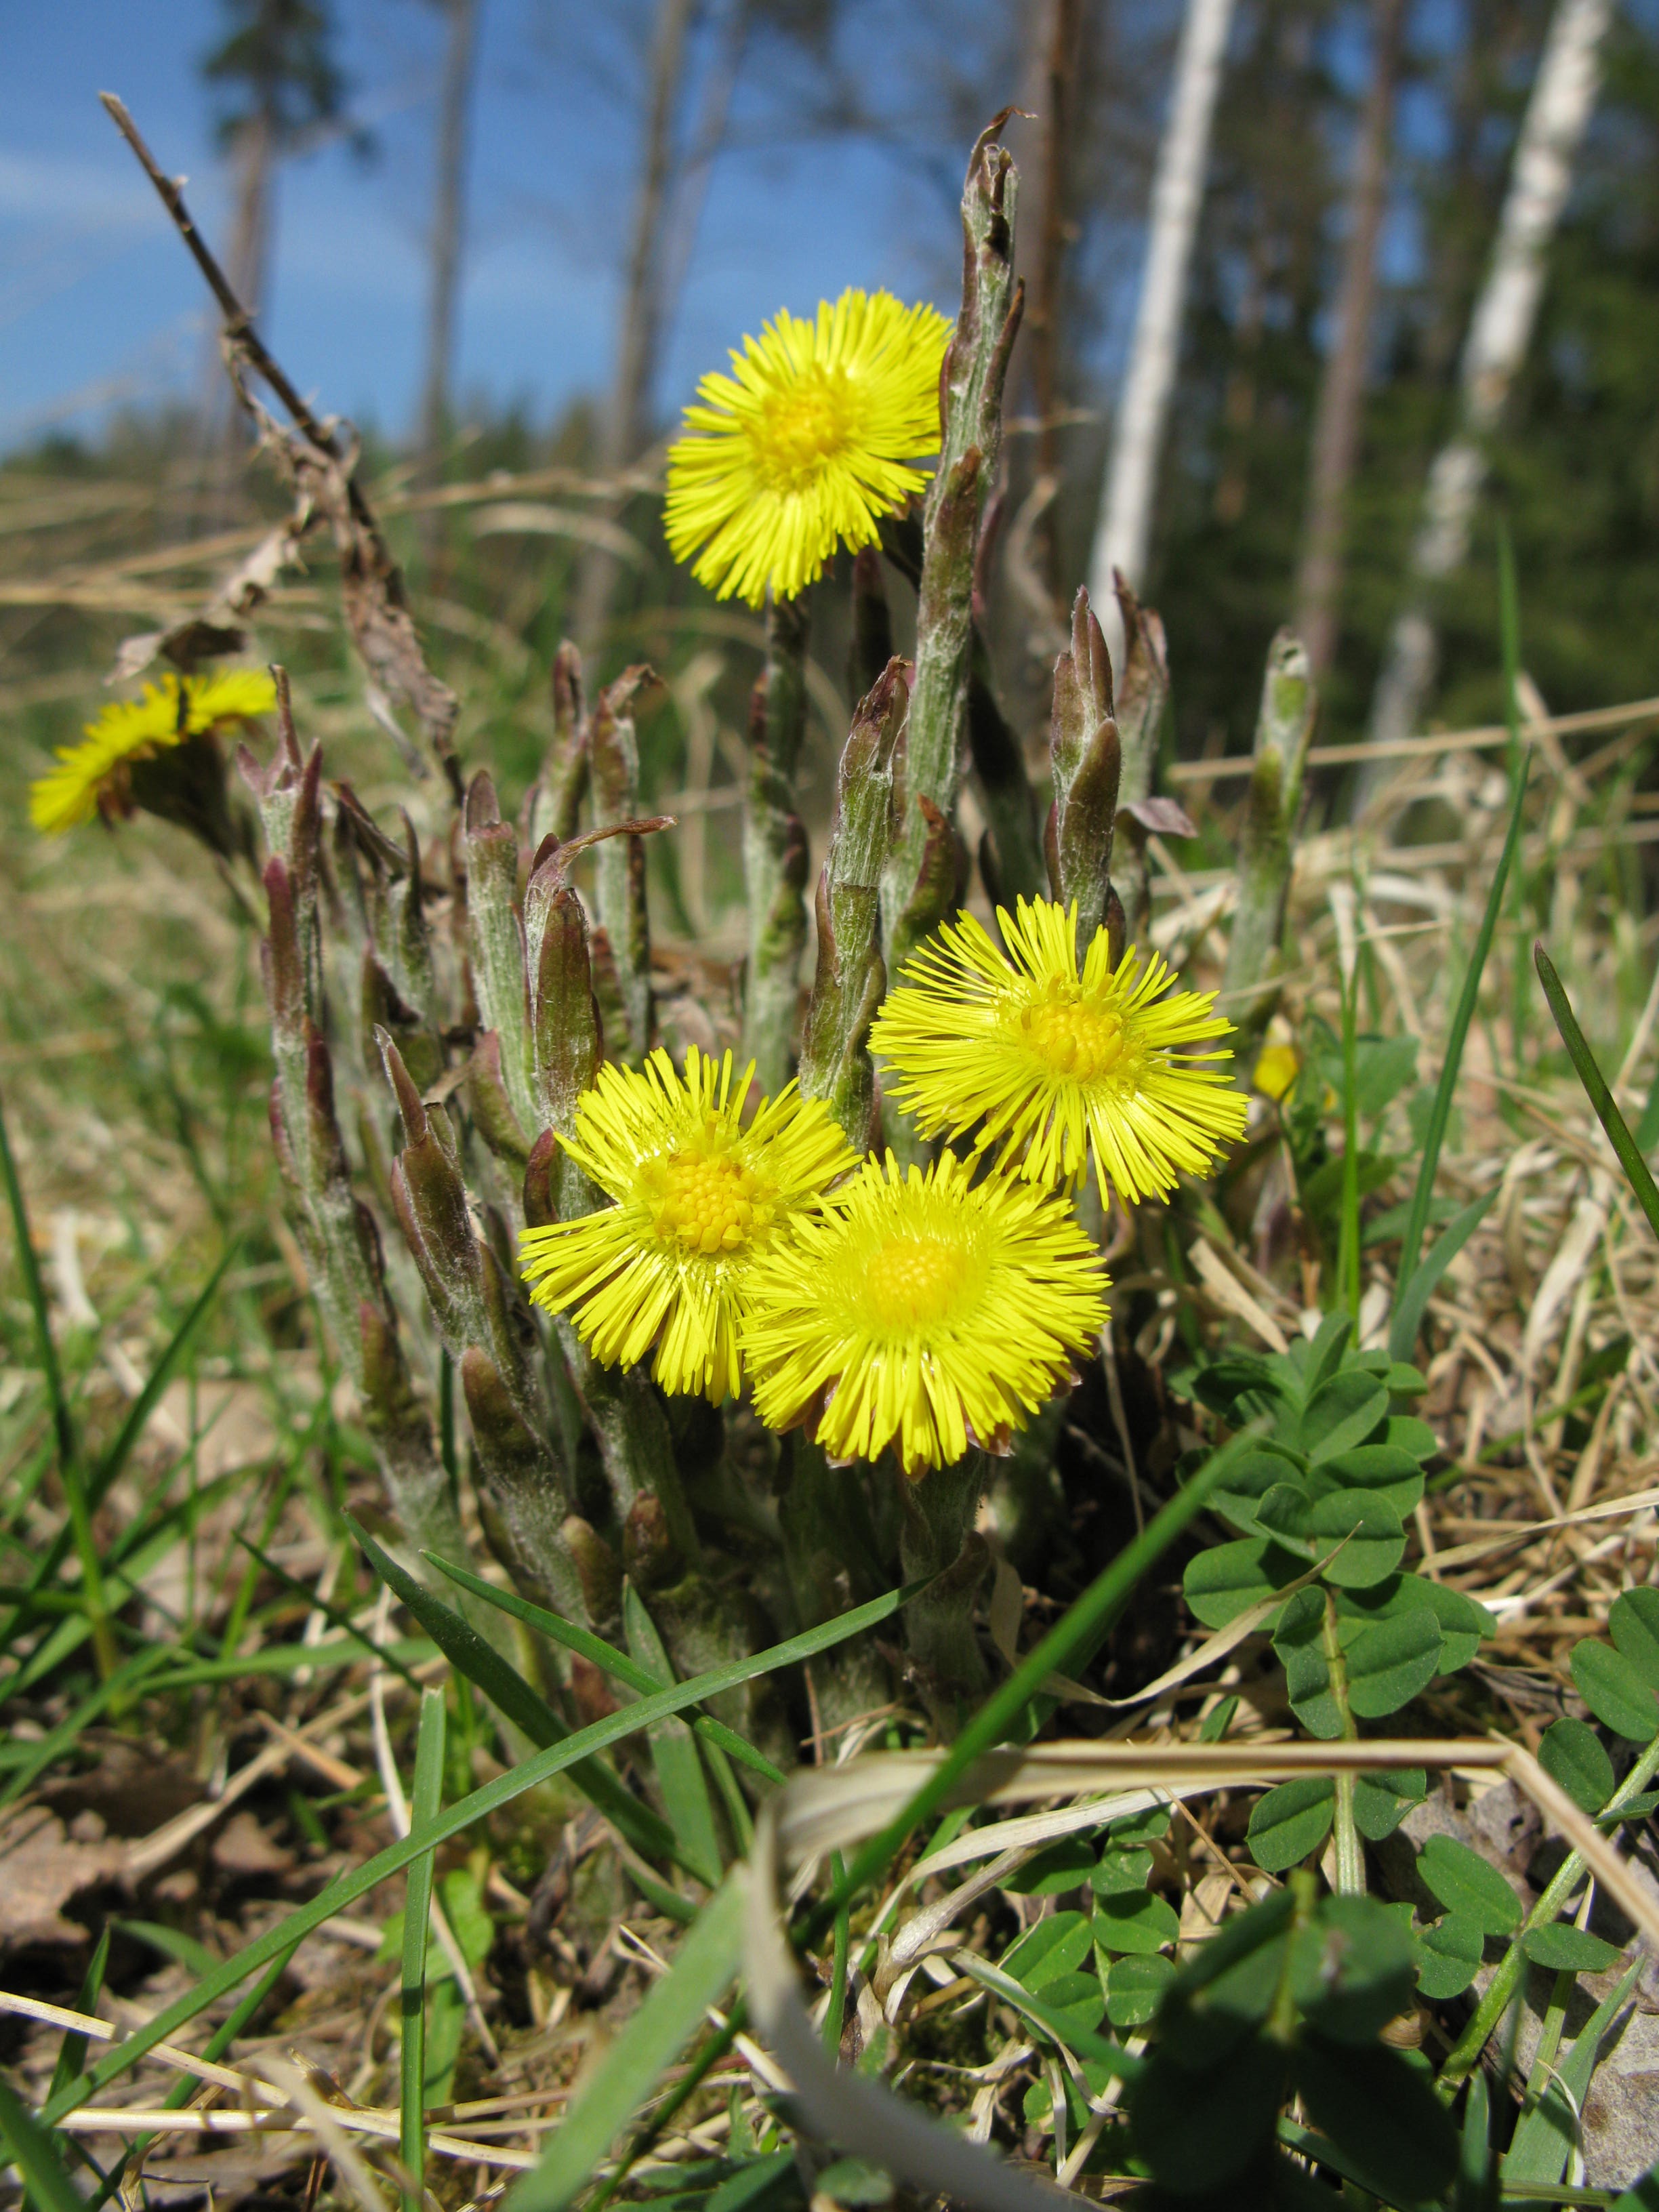
nature, forest, plant, field, meadow, dandelion, prairie, flower, spring, botany, yellow, flora, plants, yellow flower, wildflower, flowers, thistle, montana, medicinal, flowering plant, coltsfoot, daisy family, land plant, flatweed, sow thistles